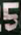
Number: 5